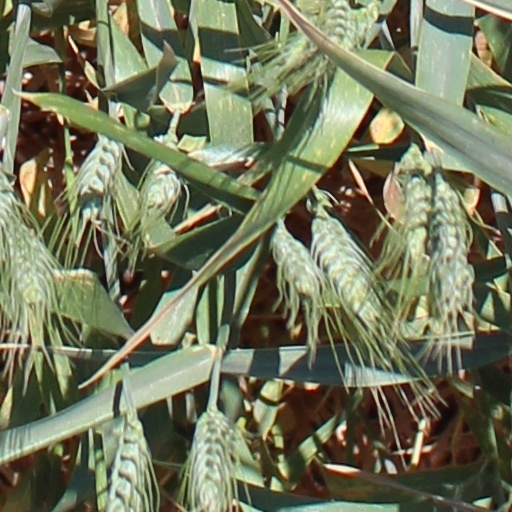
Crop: wheat